French Directory

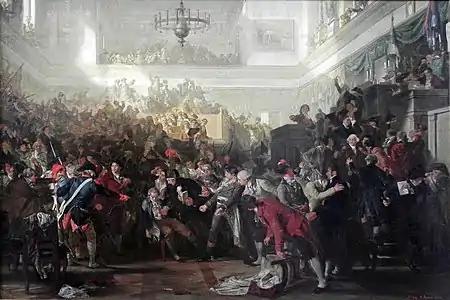
The Convention rises against Robespierre (27 July 1794)

The period known as the Reign of Terror began as a way of harnessing revolutionary fervour, but quickly degenerated into the settlement of personal grievances. On 17 September 1793, the Law of Suspects authorised the arrest of any suspected "enemies of freedom"; on 10 October, the National Convention recognised the Committee of Public Safety under Maximilien Robespierre as the supreme authority, and suspended the Constitution until "peace was achieved".